Richard von Carlowitz

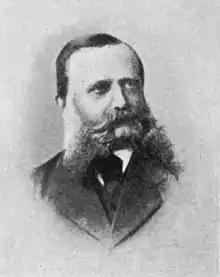
Richard von Carlowitz

Richard von Carlowitz (1817-1886) was a German merchant active in Canton in the 1840s. He was consul for Prussia & Saxony from 1847 to 1869, and for the North German Federation from 1869.